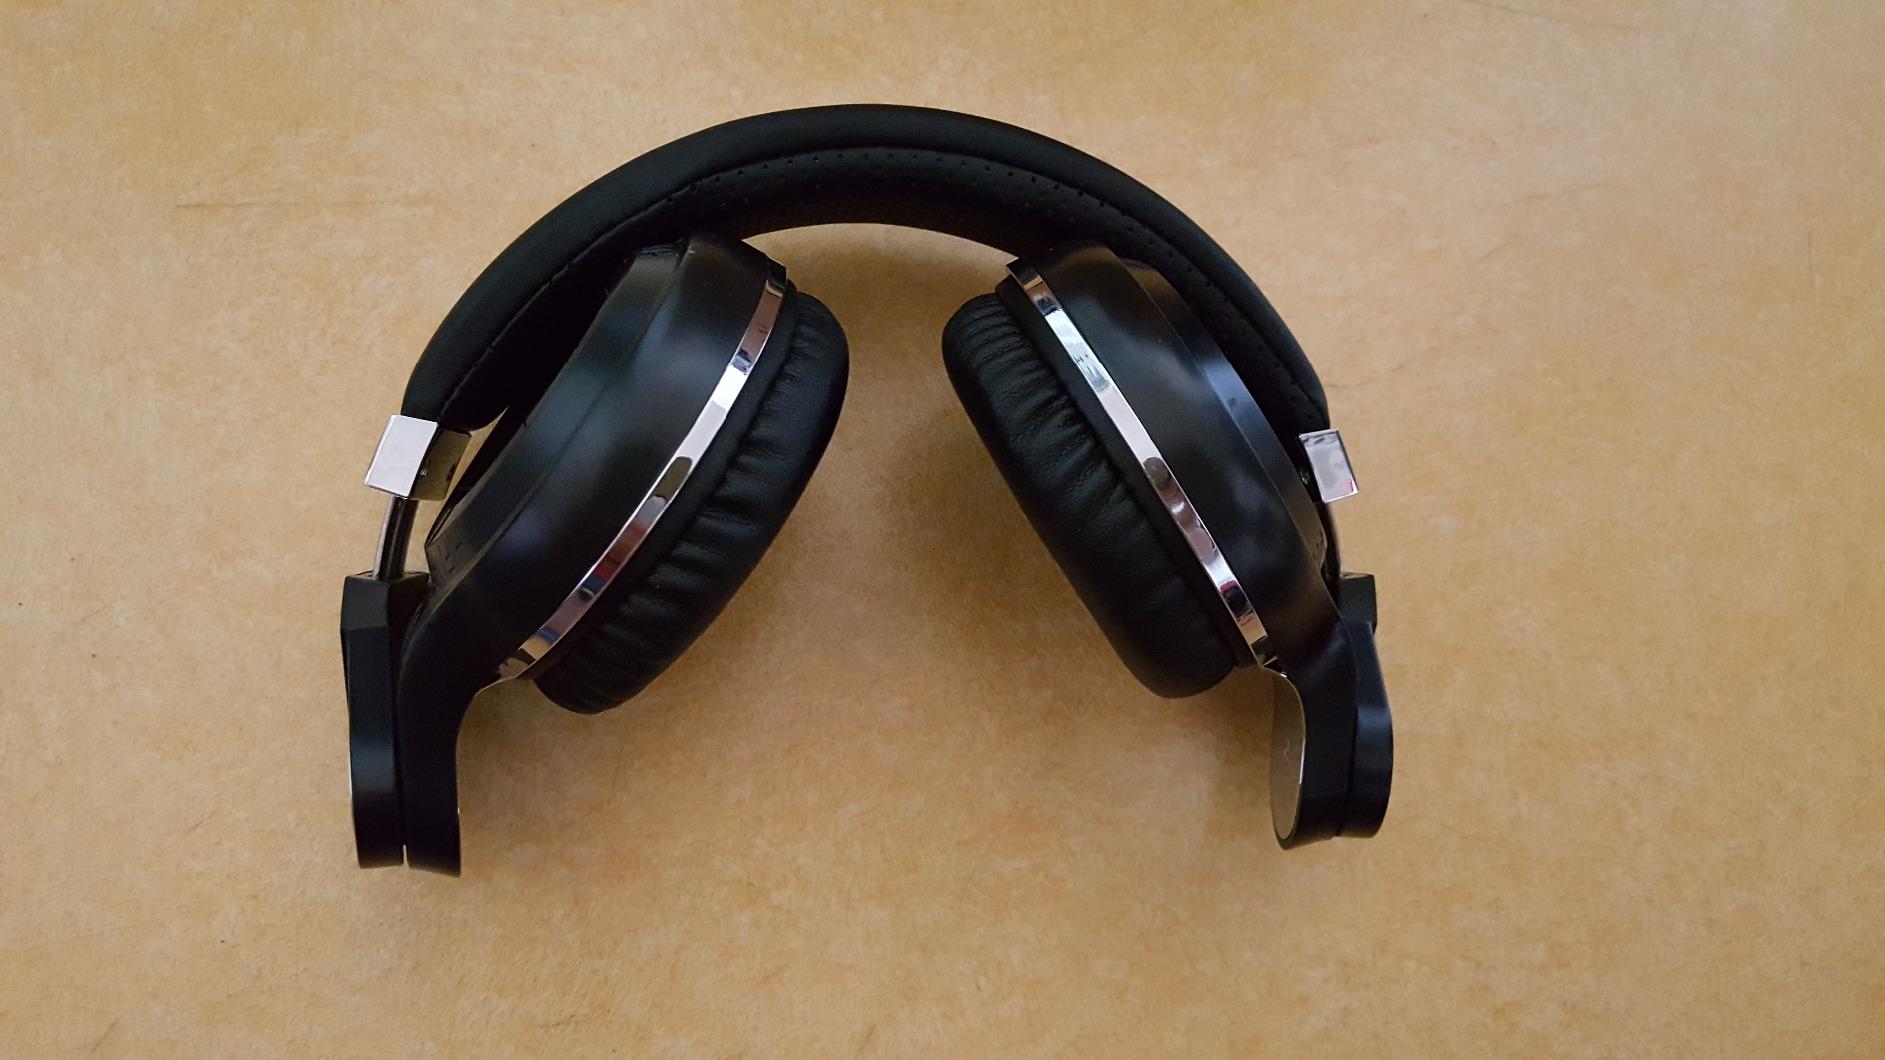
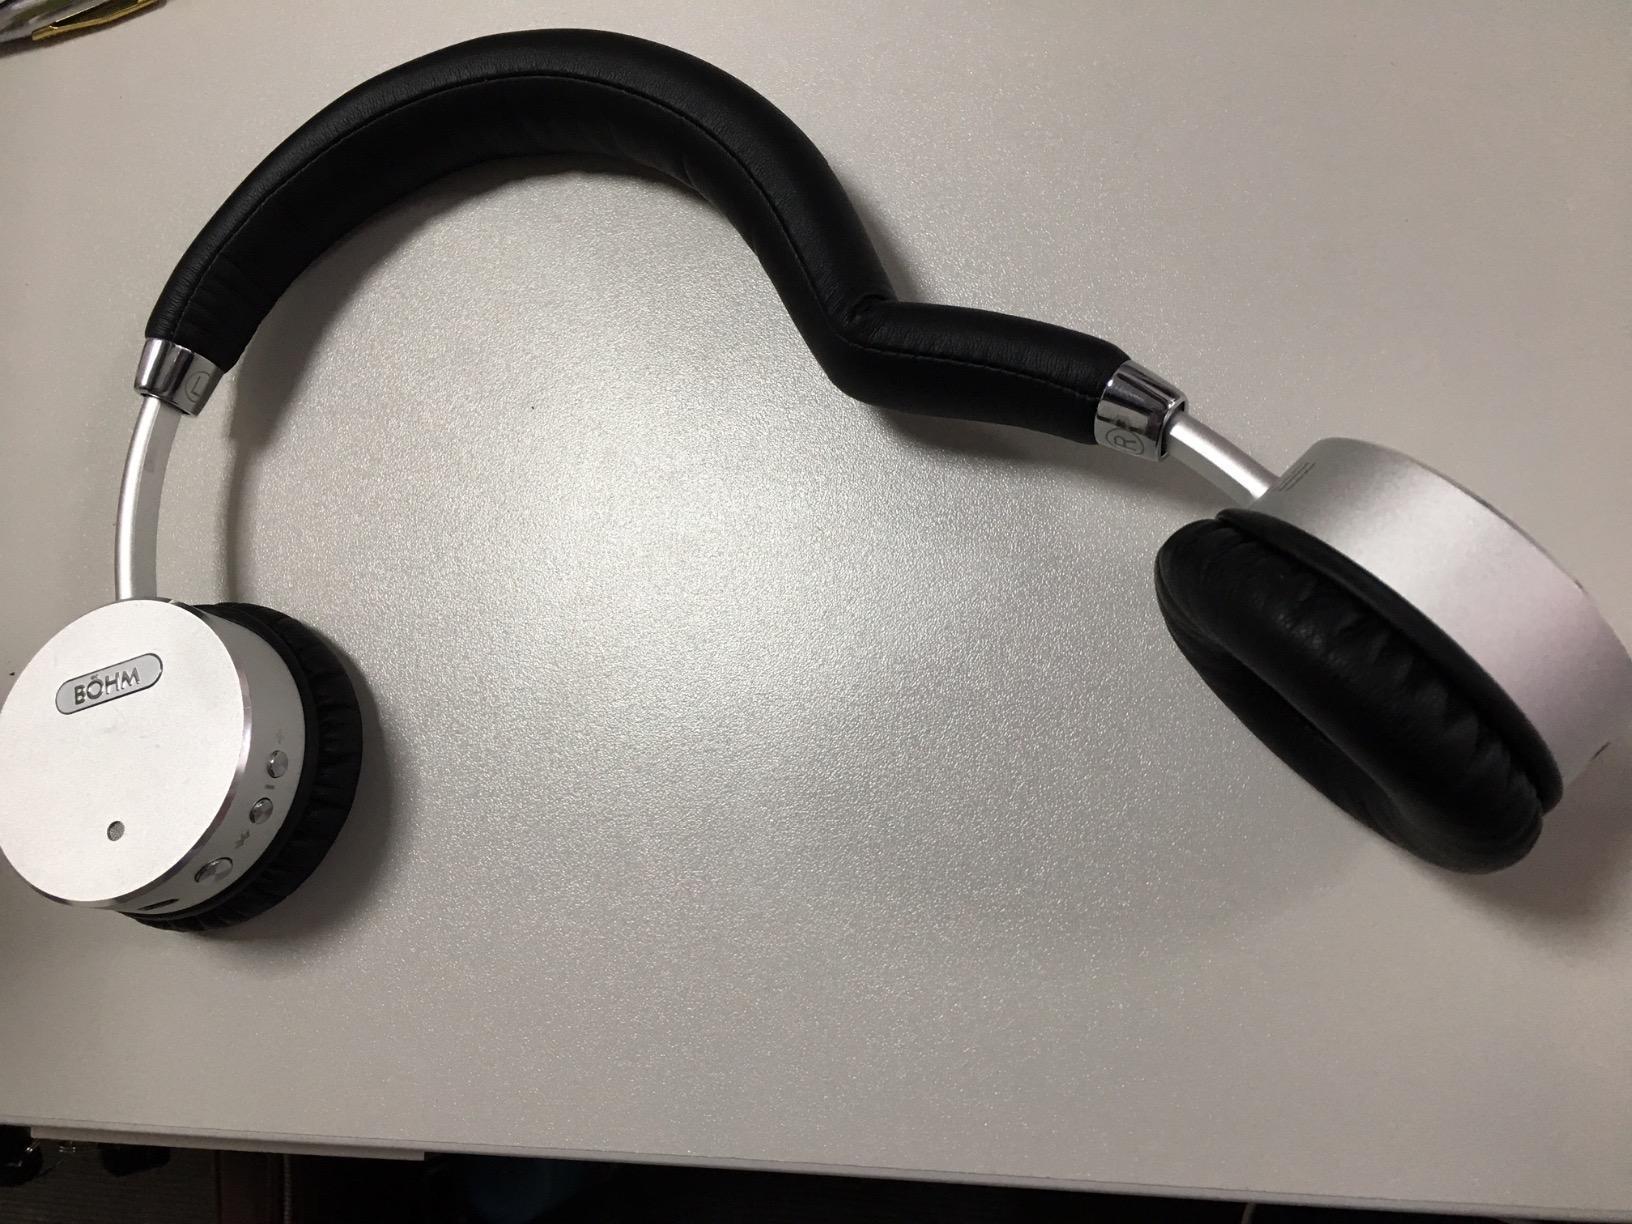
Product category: headphones
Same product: no